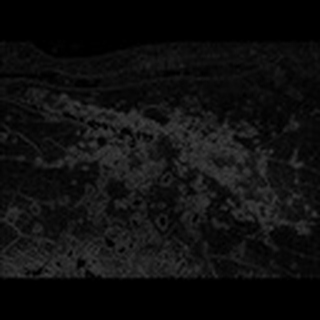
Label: cotton_aphids